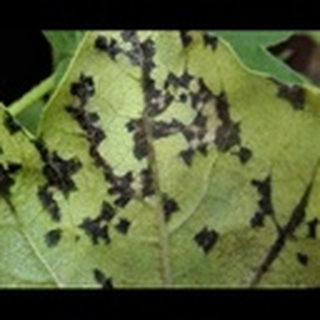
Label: cotton_bacterial_blight